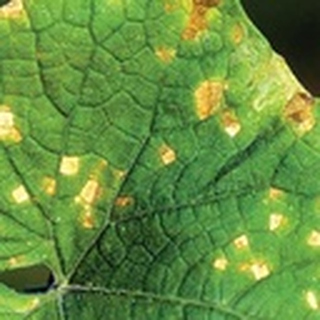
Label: cotton_target_spot